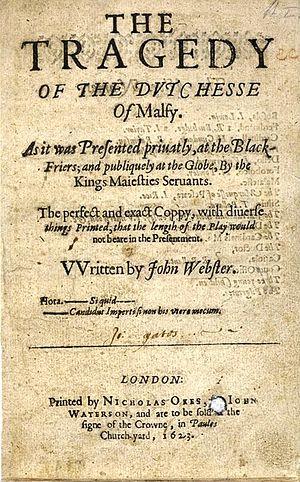
La Duchesse d’Amalfi est une pièce tragique et macabre, écrite par le dramaturge anglais John Webster en 1612-1613. Elle fut représentée pour la première fois en privé au Blackfriars Theatre, puis au Théâtre du Globe en 1613-1614.